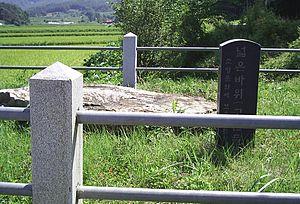
Le district de Hongseong est un district de la province du Chungnam, en Corée du Sud. Depuis le 28 décembre 2012, il sert de capitale à cette province en remplacement de la ville de Daejeon. La population est en baisse, passant de 93 558 habitants en 2001 à 88 865 en 2010.